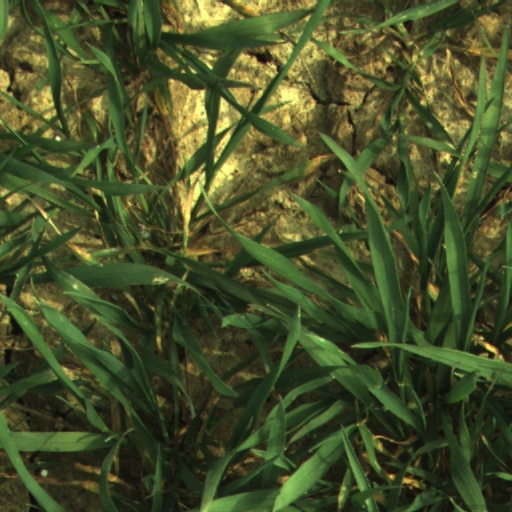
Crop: wheat